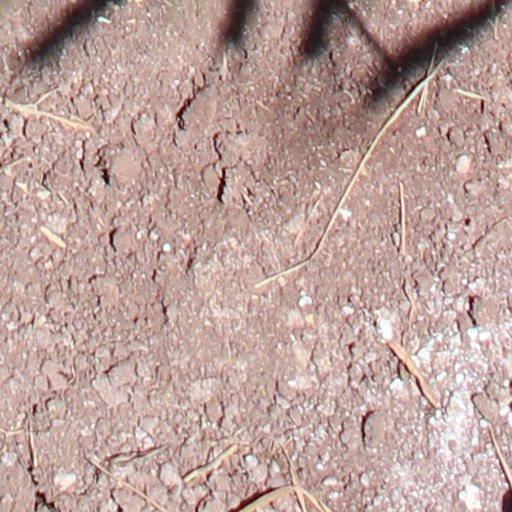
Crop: wheat